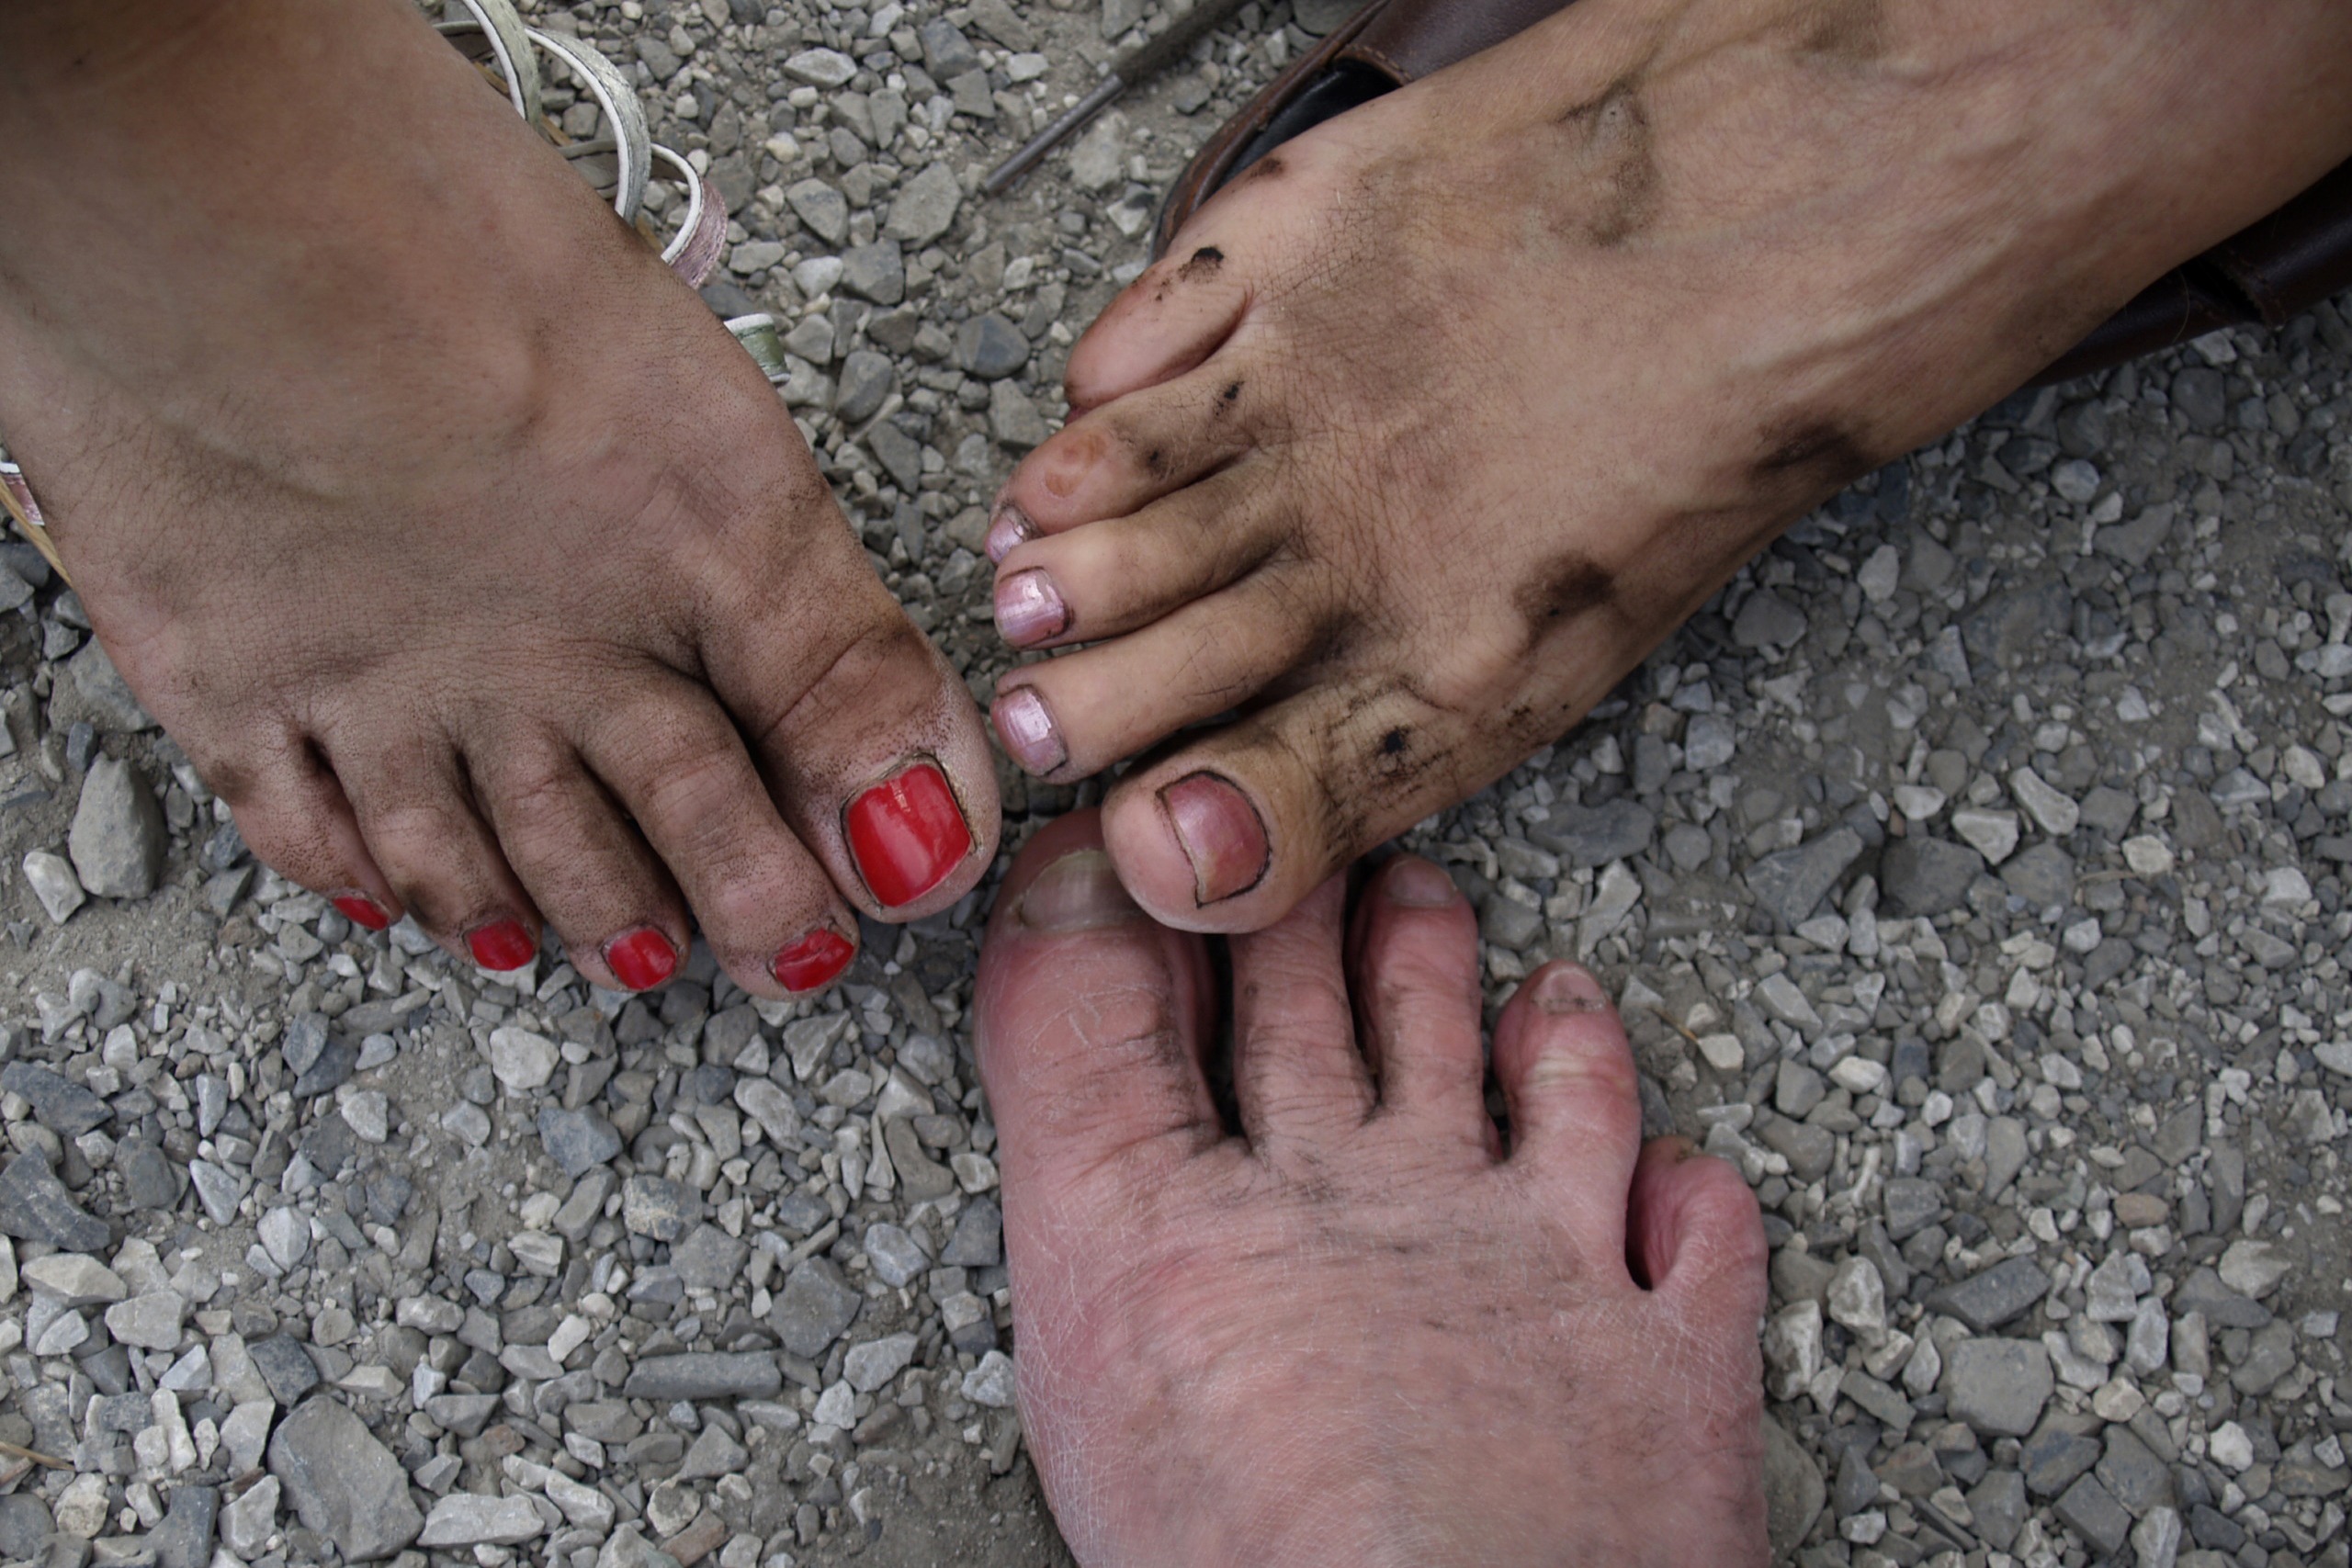
hand, hiking, feet, leg, finger, dirt, foot, soil, human, dirty, arm, nail, human body, barefoot, toes, women, pebbles, toe